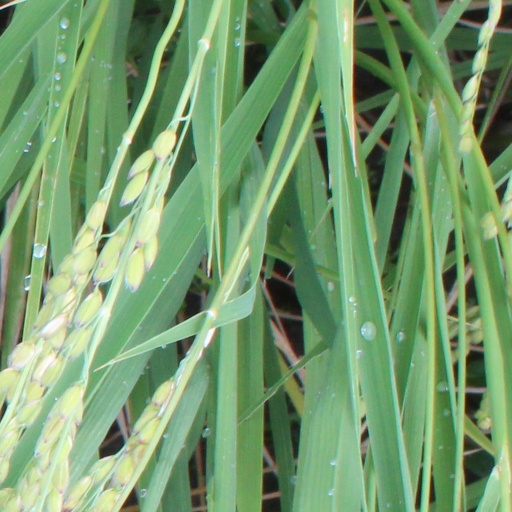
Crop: rice